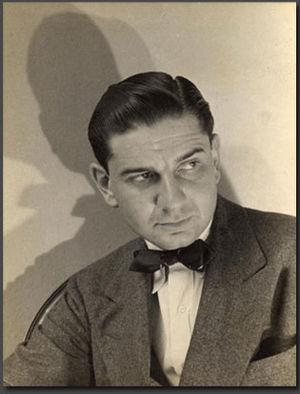
Charles Samuel Addams, né le 7 janvier 1912 à Westfield et mort le 29 septembre 1988 à New York, était un dessinateur humoristique américain. Connu pour son humour noir et ses personnages macabres, il signait sous le nom de Chas Addams.